Nursultan Nazarbayev

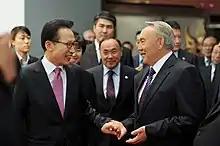
Nazarbayev with Lee Myung-bak in Seoul, 2010

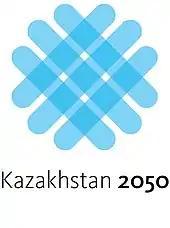
Kazakhstan 2050 Strategy logo

On 24 September 2012, Nazarbayev appointed Serik Akhmetov as the PM, a close-ally of Nazarbayev who served as First Deputy PM under Massimov's cabinet and the Äkim of Karaganda Region. Massimov in turn, became the new head of the Presidential Administration.